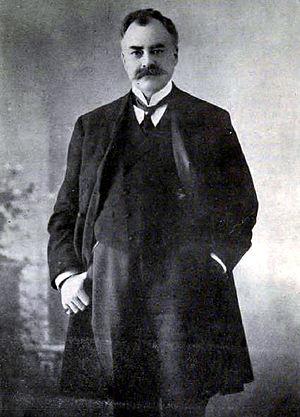
John Douglas Hazen était un avocat et homme politique canadien qui fut premier ministre du Nouveau-Brunswick.
Oromocto est une ville du comté de Sunbury, située au sud du Nouveau-Brunswick, au Canada.